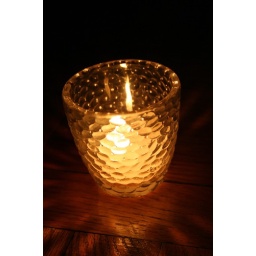
Gorgeous shots of a white votive candle in glass candle holder.